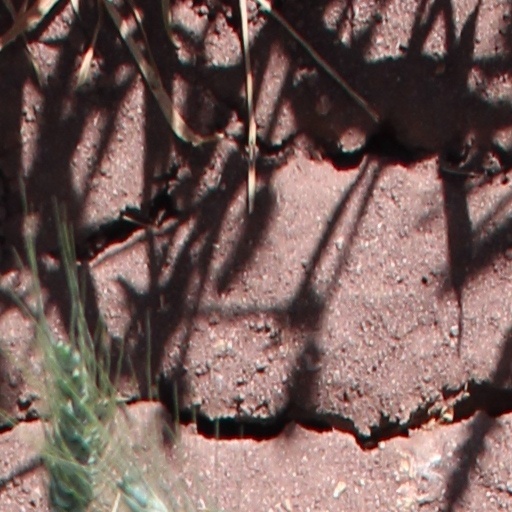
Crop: wheat